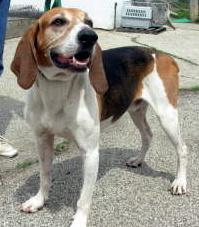
Walker_hound